Christie Islet Migratory Bird Sanctuary

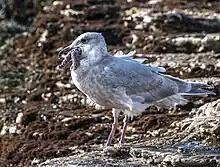
Immature glaucous-winged gull feading

All the following are the primary seabird species found on the Christie Islet Migratory Bird Sanctuary in Howe Sound: